Foreign relations of imperial China

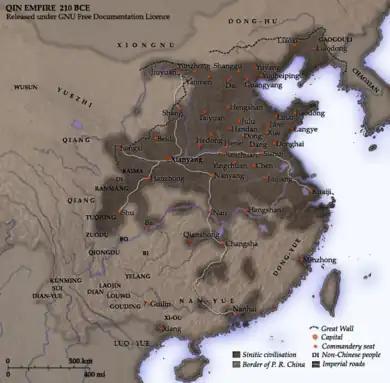
Boundaries of the Qin dynasty in 210 BC.

Although many kings of the Shang and Zhou dynasties ruled beforehand, in 221 BC, the ruler of the Qin state, Ying Zheng (Qin Shi Huang), was the first to conquer the different vassal states under the Zhou dynasty, as well as other non-sinicized states. He was able to transform these different states into a relatively unified and uniform empire, the Qin Empire. Under his leadership and a society modelled around strict adherence to legalist philosophy, his once backwater western frontier state conquered all of the rivaling Warring States in ancient China. The Chinese domain was also extended into Inner Mongolia and Manchuria to the north, and with naval expeditions sent to the south, the indigenous Baiyue of modern-day Guangdong and northern Vietnam (the latter called Jiaozhi, and then Annam during the Tang dynasty) were also quelled and brought under Chinese rule.